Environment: real
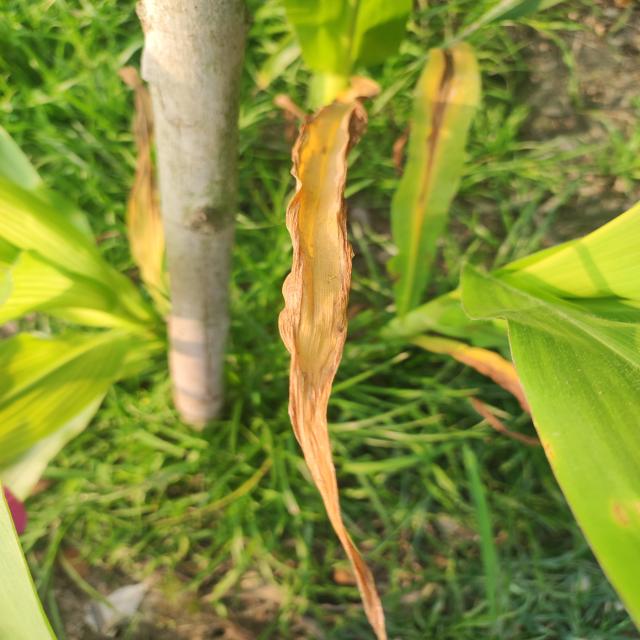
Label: nitrogen_deficiency